Lavinia Mata-ʻo-Tāone

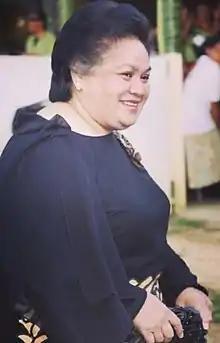

Princess Lavinia Mata-ʻo-Tāone, Lady Maʻafu (2 April 1952 - 22 June 2018) was a member of the Tongan Royal family. She was the third daughter of Prince Fatafehi Tuʻipelehake.